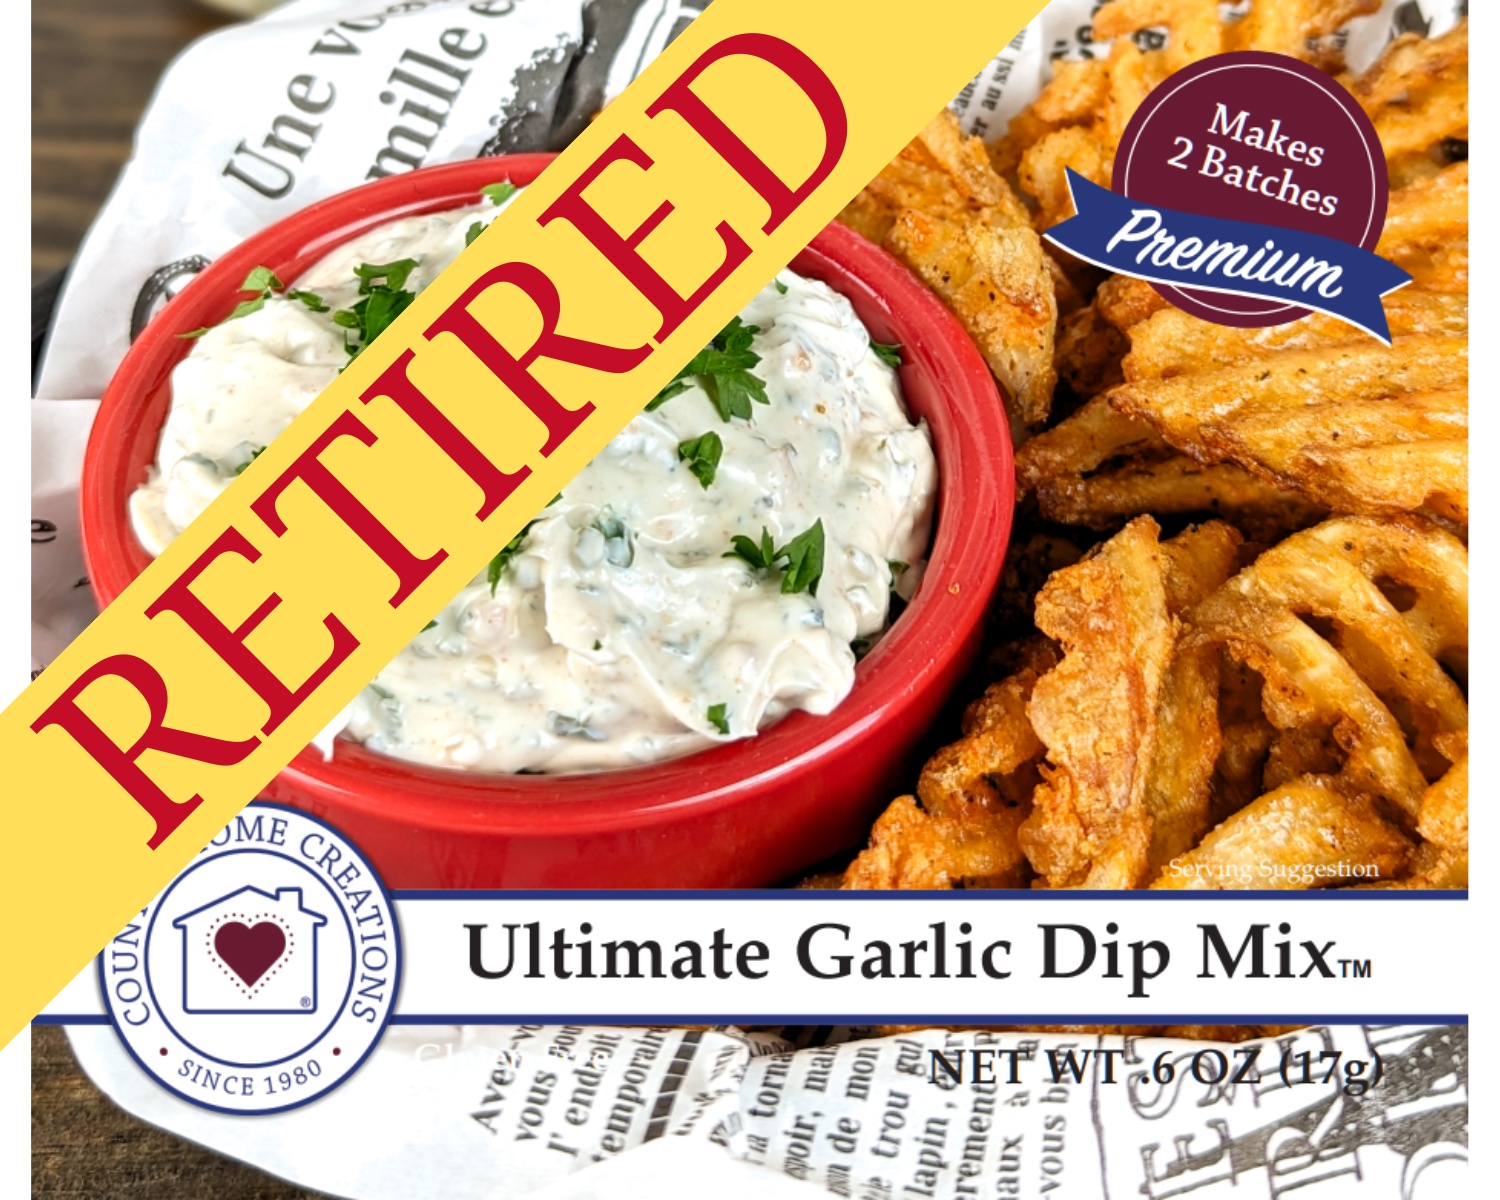
Ultimate Garlic Dip Mix
Brand: Country Home Creations
RETIRED If you enjoyed this mix, you will love our NEW Garlic Chip Dip Mix ! This creamy, delicious dip has lots of garlic flavor. Try this on crackers, potato chips, pretzels or vegetables. You can even use it as a salad dressing to give your salads a whole new flavor. No MSG Gluten-Free Vegan
Category: Food, Beverages & Tobacco > Food Items > Dips & Spreads